Taquile Island

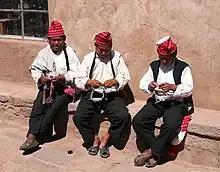
Taquileños knitting

Taquileans are known for having created an innovative, community-controlled sustainable tourism model, offering home stays, transportation, lodging for groups, cultural activities, local guides and restaurants. Ever since tourism started coming to Taquile in the 1970s, the Taquileans slowly lost control over the mass day-tourism operated by non-Taquileans. Taquile community have their own Travel Agency Munay Taquile has been established to regain local control over tourism.